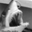
Label: shark